Violante Sánchez of Castile

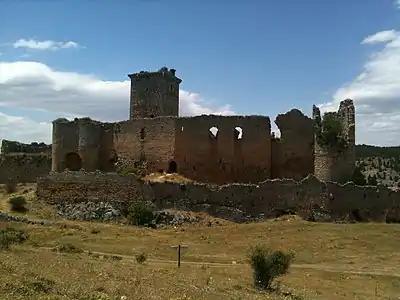
Ruins of the Castle of Ucero, Province of Soria.

After the death of Fernando Rodríguez de Castro, his assets were confiscated and most of them were handed over to Violante's half-brother infante Philip, who became, among other things, Lord of Lemos and Sarria, "pertiguero mayor" of Santiago de Compostela, "Adelantado Mayor" of Galicia and "Comendero" of the church of Lugo. Violante then placed her eldest son, Pedro Fernández de Castro, who was about 15-years old, under the tutelage of the Galician nobleman Lorenzo Suárez de Valladares, who enjoyed, as various historians point out, "notable influences in the Portuguese Court". Lorenzo Suárez send his ward to the Kingdom of Portugal, in order to prevent Pedro Fernández from being persecuted by King Ferdinand IV of Castile, and entrusted him to Martín Gil de Riba de Vizela, Count of Barcelos, "alférez" of King Denis of Portugal, and mayordomo of his son and heir, the Infante Afonso, who educated and raised Pedro Fernández and in 1312 gave him the castle of Zagala. The historian Eduardo Pardo de Guevara pointed out, based on an affirmation of the chapter CLV of the "Crónica de Alfonso XI", that Pedro Fernández de Castro indeed grew up in the Portuguese Court with the infante Pedro, son and heir of King Afonso IV of Portugal, which would leave a "deep mark on his life".